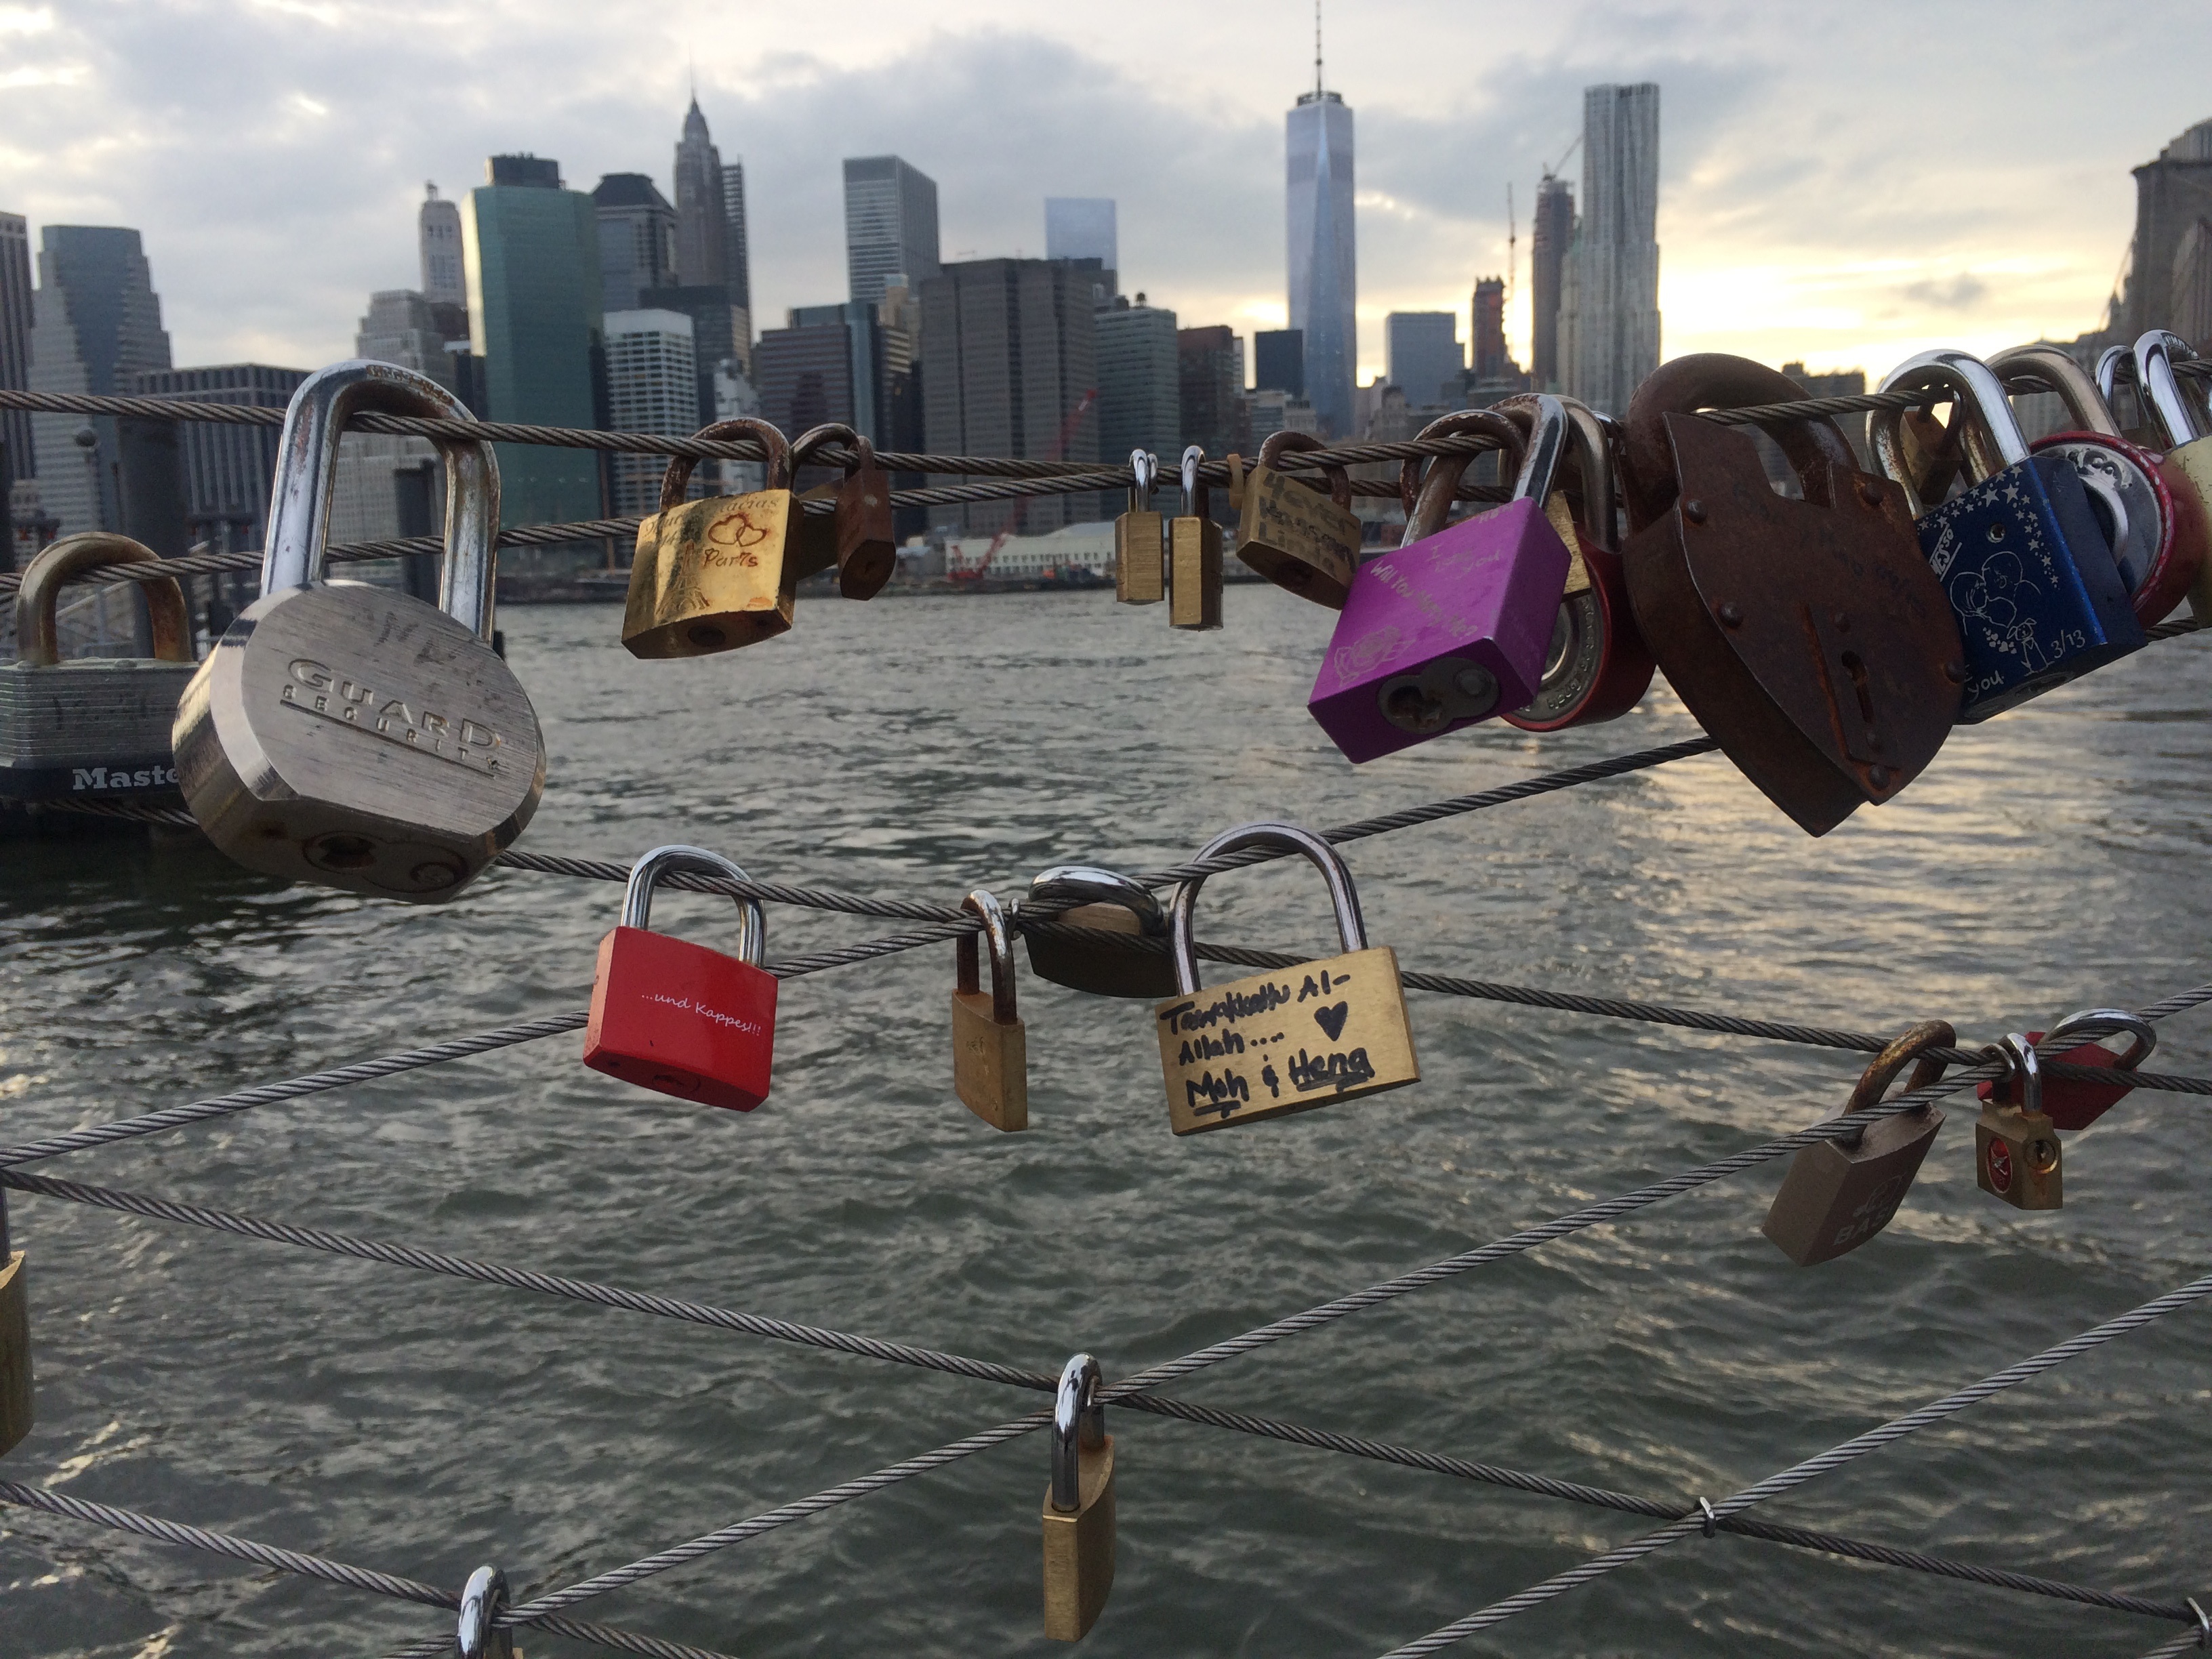
city, art, screenshot